Dharm Adhikari

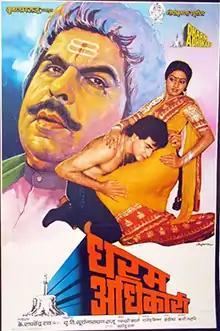
Theatrical release poster

Dharm Adhikari is a 1986 Hindi-language action film, produced by U.V. Suryanarayana Raju under the Gopi Krishna Movies banner, presented by Krishnam Raju and directed by K. Raghavendra Rao. The film stars Dilip Kumar, Jeetendra, Sridevi in the pivotal roles and music composed by Bappi Lahiri. The film is a remake of the Telugu movie "Bobbili Brahmanna" (1984), starring Krishnam Raju, Sharada, Jayasudha, both movies are made by the same banner and director. Two roles of Dilip Kumar and Jeetendra are played by Krishnam Raju in Telugu. In "Bobbili Brahmanna", the two lead roles are played by Krishnam Raju (as double role), while in "Dharm Adhikari", the two roles are played by Dilip Kumar and Jeetendra.